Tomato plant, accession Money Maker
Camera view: vertical (180 deg); turntable rotation: 330 degrees
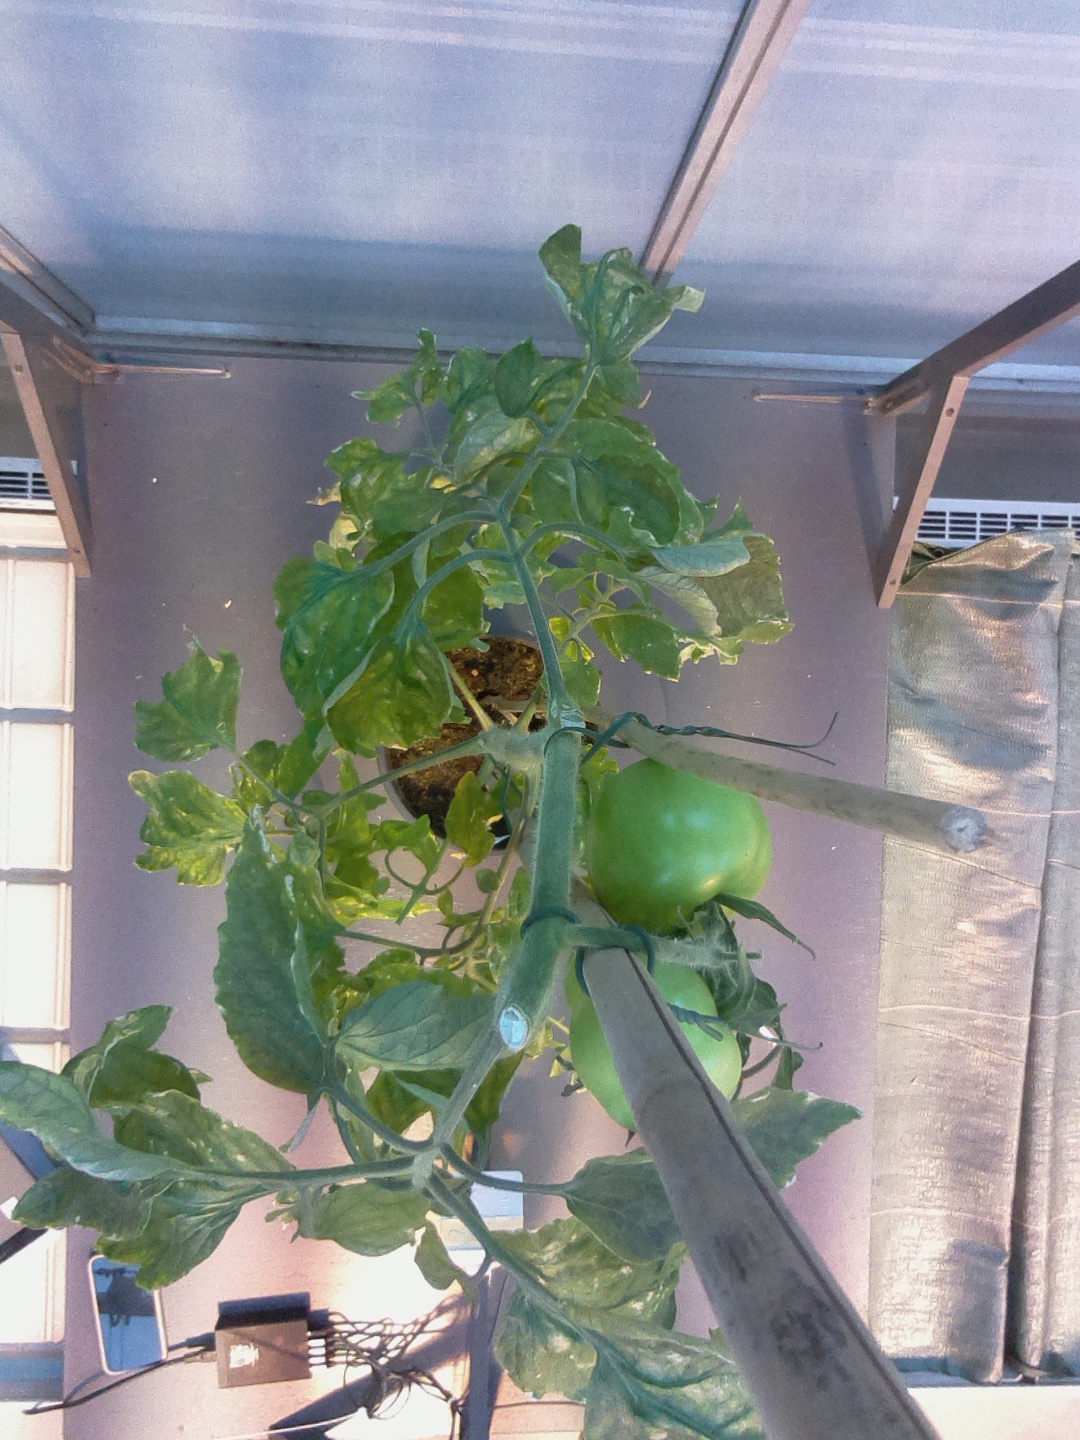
BBCH growth stage 79: 90% -100% of final fruit size